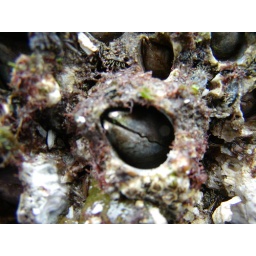
I don't know what this creature is, but it was living in the rocks at low tide.